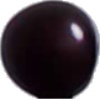
Label: cherry_wax_black